Radio Jat

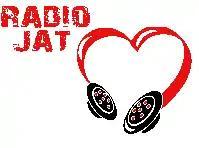
Radio Jat logo

Radio Jat (Serbian Cyrillic: Радио Јат) is a radio station in Serbia and was a subsidiary of national air carrier Jat Airways which operates in the Belgrade metropolitan area. The radio station was sold to the "Happy media company". The station is still a partner of the national carrier and it has been decided for the name to stay the same rather than change it.